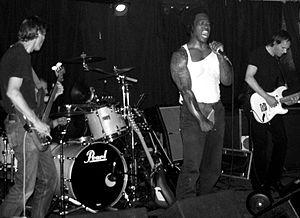
Oxbow est un groupe de musique avant-gardiste originaire de San Francisco en Californie. Leur musique est un mélange de noise rock, jazz expérimental et de musique concrète.